Teodoro Duclère

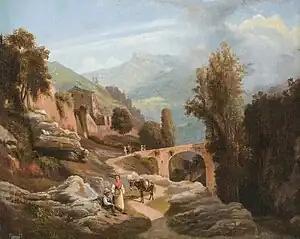
The Bridge at Cava de' Tirreni

Fifteen of his best-known works may be seen at the Academy's gallery. His paintings are also on display at the Museo di Capodimonte and the Municipal Art Gallery in Giulianova, among others.